Which point is corresponding to the reference point?
Reference image:
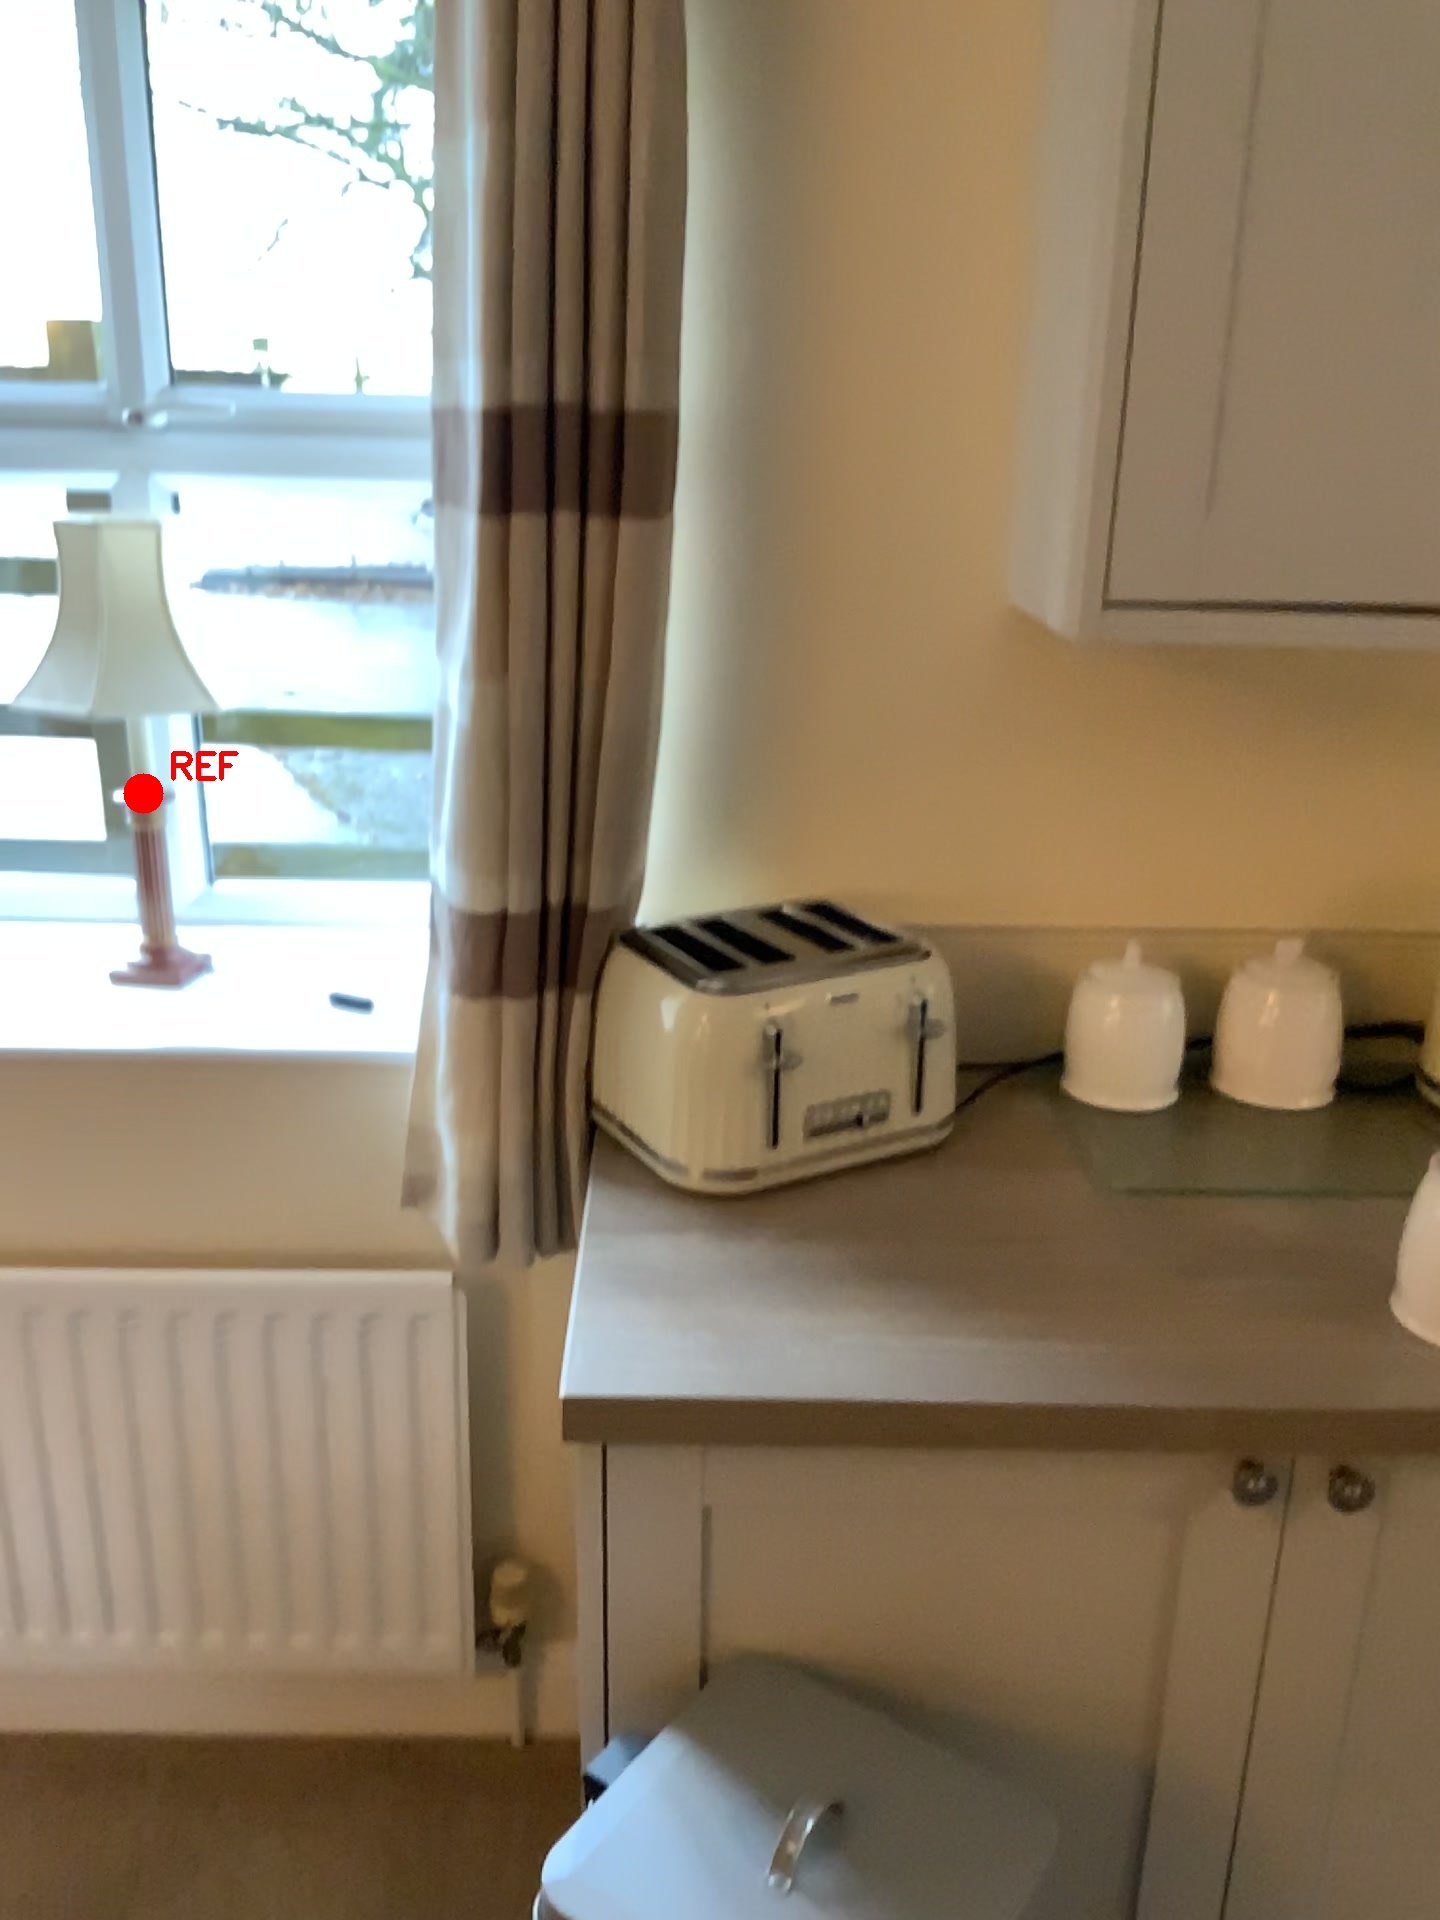
Option image:
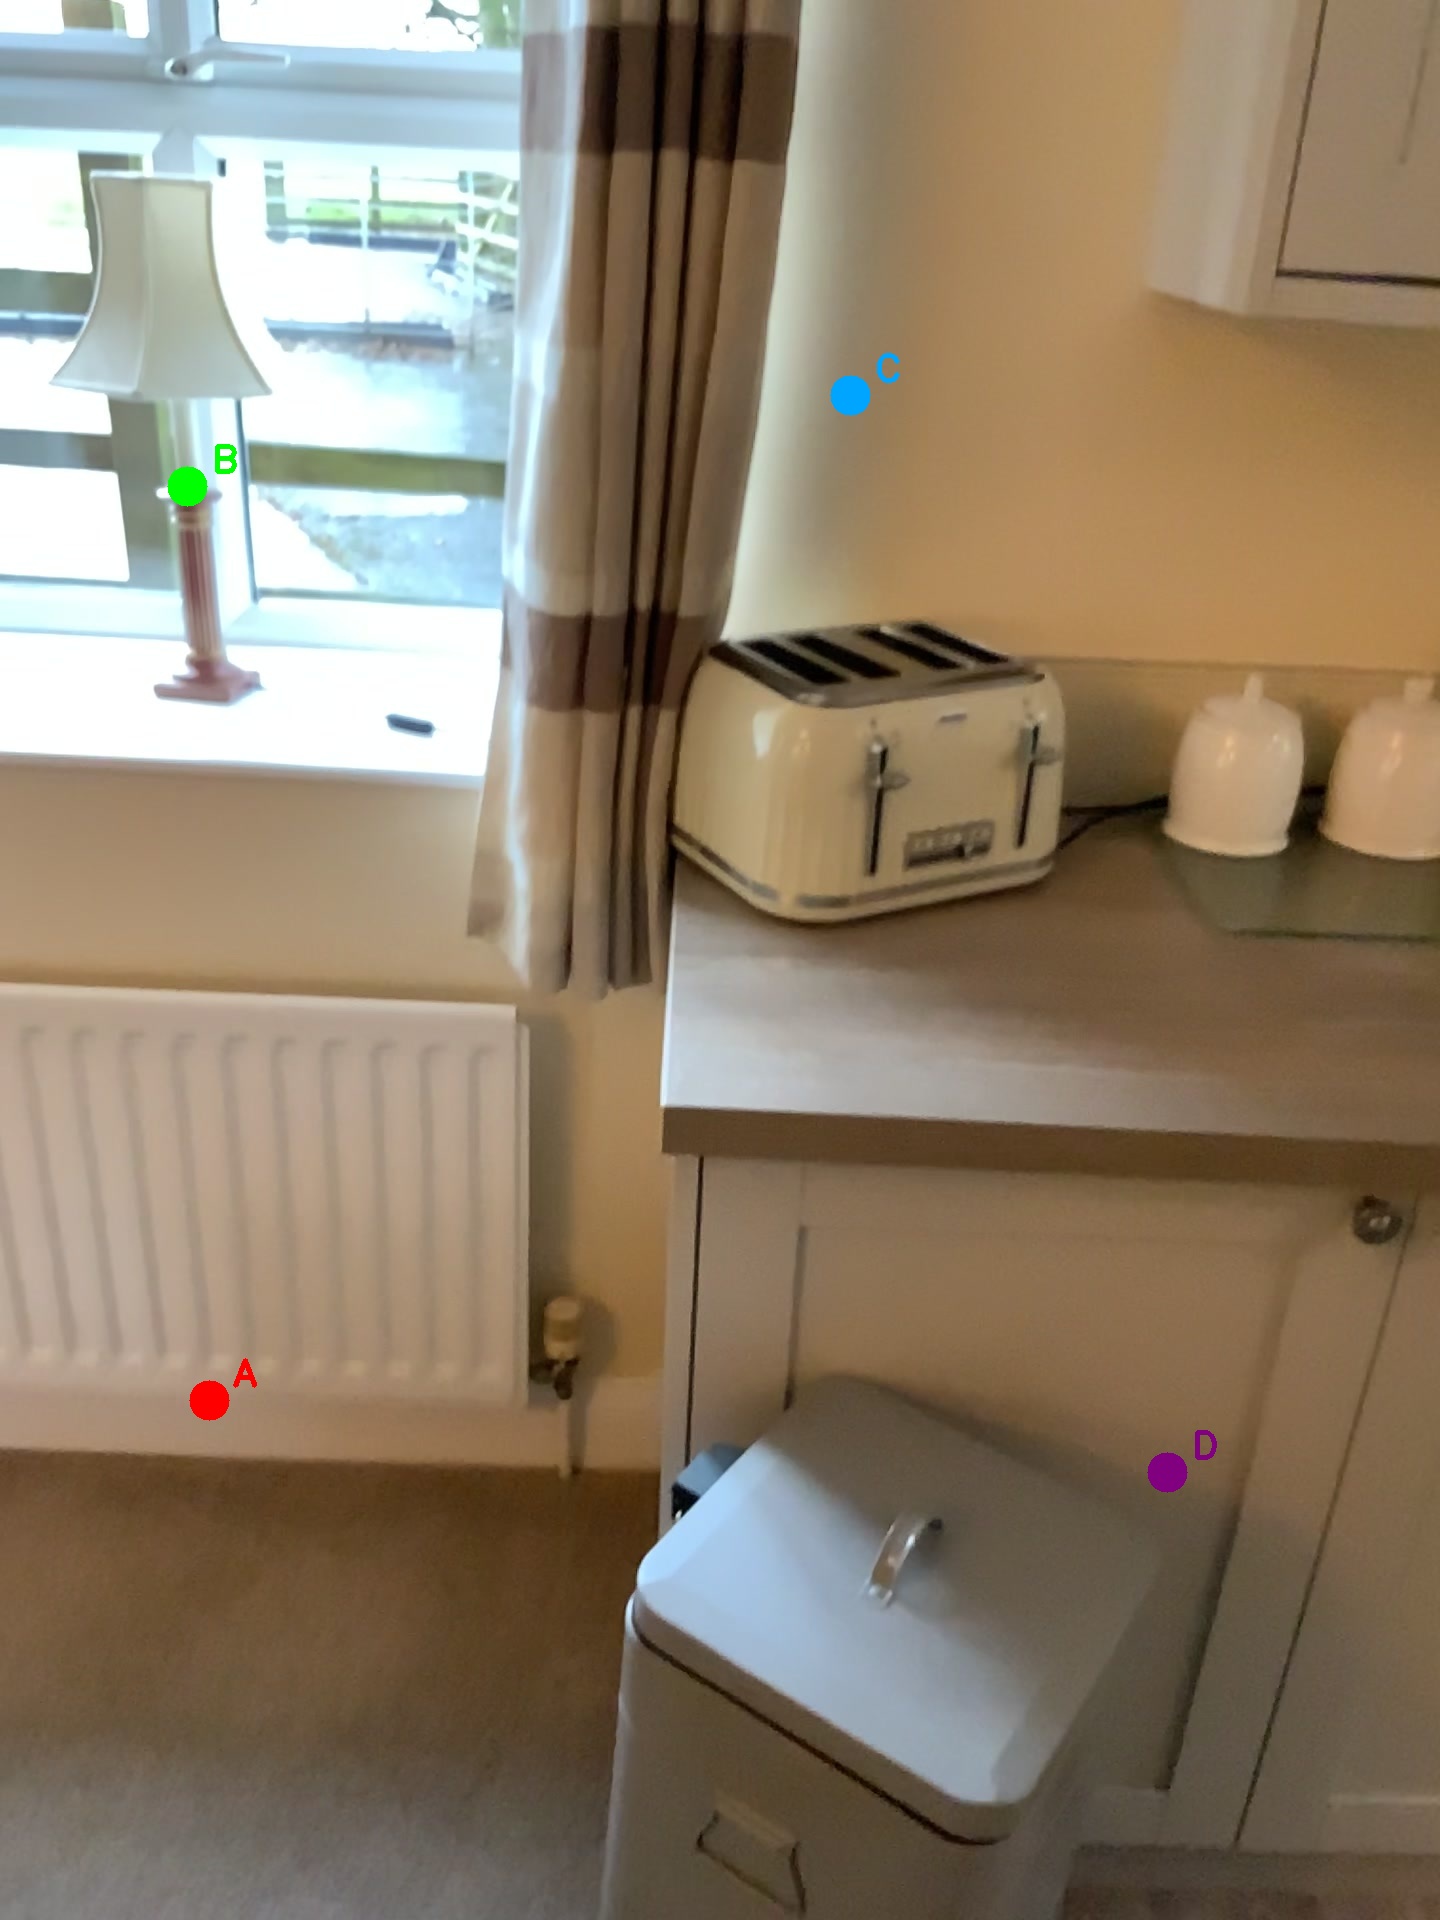
Choices:
Point A
Point B
Point C
Point D
Answer: (B)